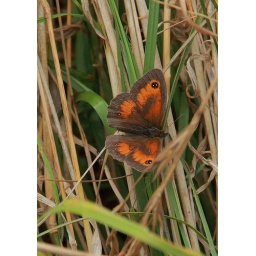
another butterfly spotted in the darland banks, unsure of what type it is